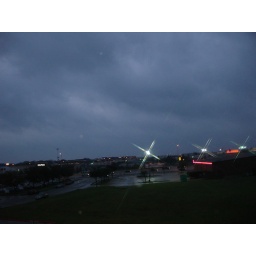
Plano before dawn in March 2005. Taken during first session using a cross screen filter.